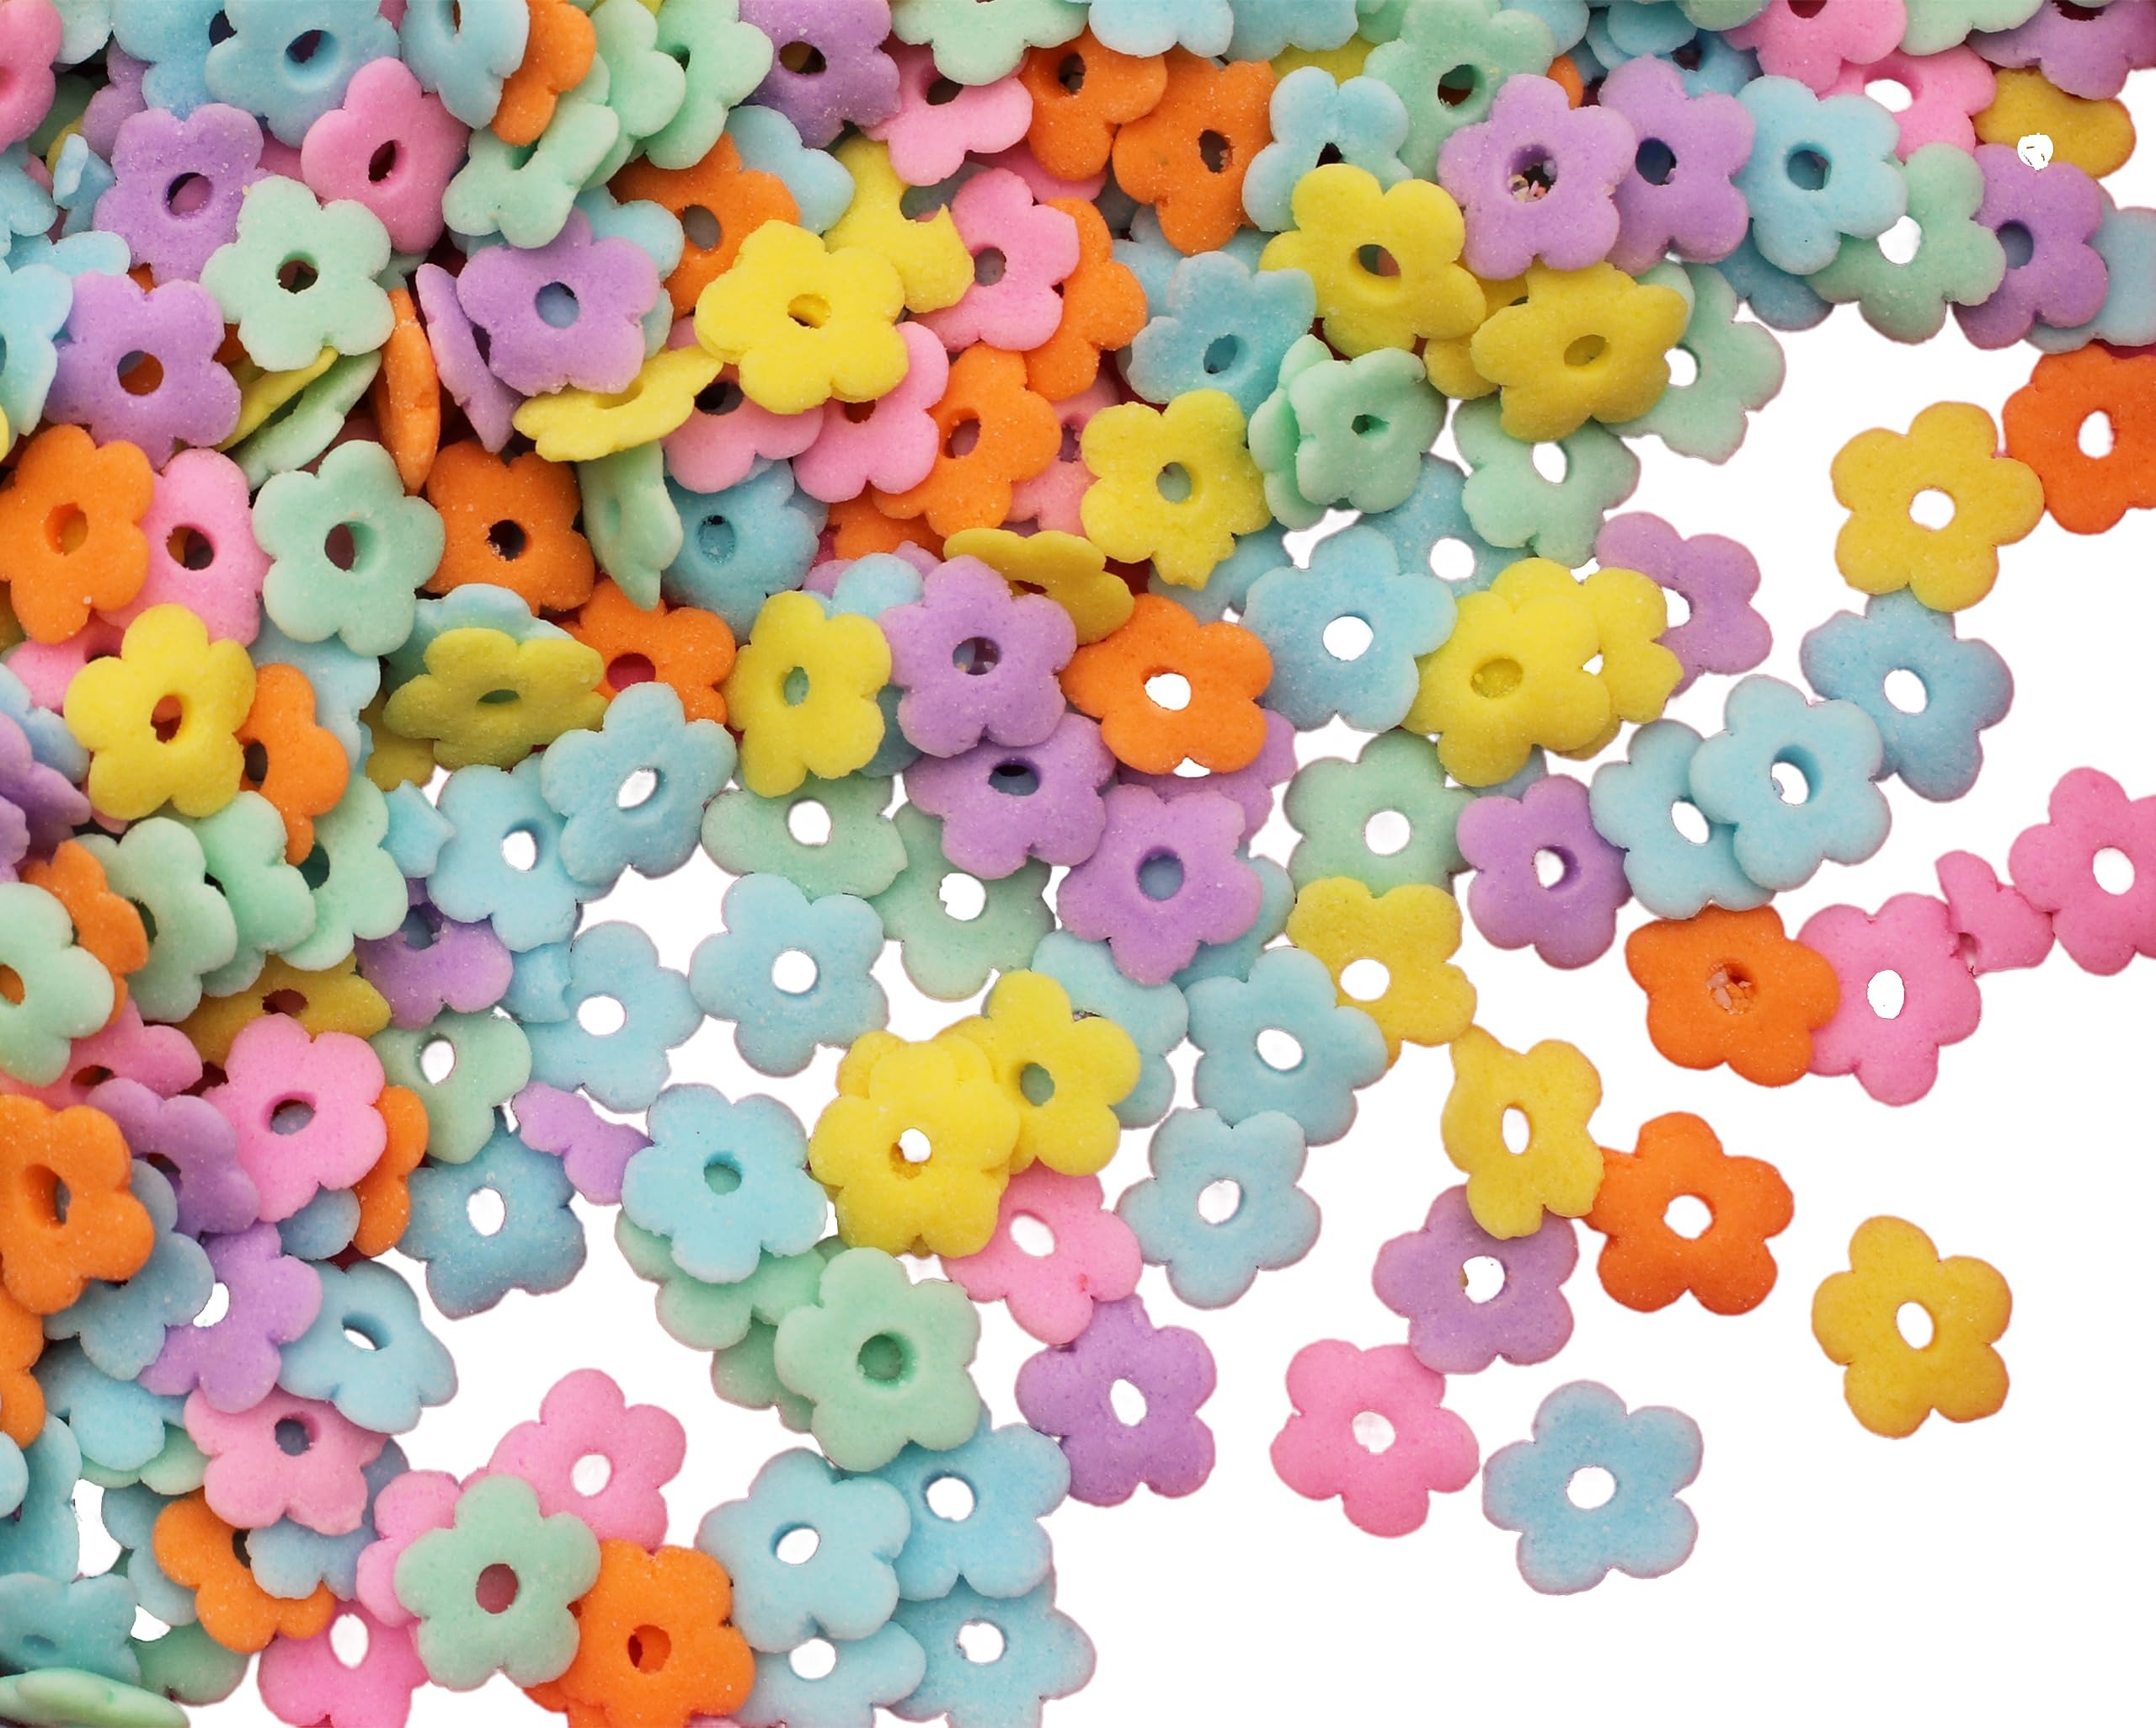
Item Name: Assorted Pastel Flower Shaped Candy Sprinkles 8 Ounce-Confetti Edible Ice Cream or Cupcake Topping For Kids Birthday Parties or Play Dates
Bullet Point 1: ADD A CHARM WITH BLOOMING FLOWERS SPRINKLES: Enhance your desserts with Candy Blooming Flowers Confetti Sprinkles! Add a vibrant charm, mesmerizing color, and a touch of whimsy to your treats. With captivating shades of Pink, Purple, and Baby Blue, these pastel sprinkles create a stunning visual appeal. Elevate your desserts to a whole new level of enchantment with these delightful confetti sprinkles.
Bullet Point 2: ELEVATE YOUR DESSERT WITH ARTISTRY AND PERFECTION: Elevate your dessert game to new heights of artistry and perfection with Candy Blooming Flowers Sprinkles. Your creativity soars as you decorate your treats with these enchanting flower sprinkles edible. Experience the harmonious blend of flavors and visual appeal, creating a dessert experience that is truly exceptional. Embrace the artistry and perfection that Candy Blooming Flowers Confetti Sprinkles bring to your dessert creations.
Bullet Point 3: TRANSFORM YOUR ICE CREAM INTO A FLORAL DELIGHT: Elevate your ice cream experience with Candy Blooming flower sprinkles edible Transform your frozen treat into a captivating floral delight with the magic of candy flowers for cupcakes. Each sprinkle adds an enchanting touch of elegance, turning your ordinary dessert into a work of edible art. Indulge in the whimsy and beauty of these confetti sprinkles as they take your taste buds on a delightful journey.
Bullet Point 4: DELIGHTFUL ASSORTMENT OF FLOWER-SHAPED SPRINKLES: Experience pure joy with a delightful assortment of Candy Blooming Flowers Confetti Sprinkles. Create a whimsical springtime garden on your desserts with these flower sprinkles edible. Every bite is a sensory journey filled with happiness and wonder. Let the vibrant colors and delightful textures transport you to a world of sweetness and bliss.
Bullet Point 5: EXPERIENCE A CRUNCH AND BURST OF SWEETNESS: Experience a delightful symphony of edible flower mix and flavors with Candy Blooming Flowers Confetti Sprinkles. Indulge in the perfect combination of crunch and sweetness with every bite of flower shaped candy. creating a truly satisfying experience. Elevate your dessert indulgence to new heights with the captivating texture and delightful taste of these confetti sprinkles.
Bullet Point 6: BRING JOY TO YOUR TASTE BUDS: Children will love the great taste and design of these colorful sprinkles. Blooming flower sprinkles edible come in different colors and are available in bulk, making them a great choice for everyone. These sprinkles always satisfy your sweet tooth and are sure to bring a smile to your face. Whether you're looking for a sweet treat for yourself or for a loved one, our Candy Blooming Flowers Confetti Sprinkles for cake decorating is the perfect choice.
Bullet Point 7: CREATE A SWEET AND FLOWERFUL TREA: Edible mini flowersSprinkles are well-known as a versatile topping for ice cream or cupcakes that can be used for different events and parties. These sprinkles are the perfect choice for children's parties, girls' birthdays, and little princess celebrations. The multi-colored sprinkles can be used to match the color theme of various parties, as they come in multiple colors.
Bullet Point 8: PERFECT FOR CHILDREN'S PARTIES AND CELEBRATIONS: Create unforgettable candy flowers memories at your little one's party with Candy Blooming Flowers Confetti Sprinkles! Specifically designed for children's parties, girls' birthdays, and little princess gatherings, these sprinkles add an extra touch of magic to the celebration. Transform ordinary treats into extraordinary delights, making every moment a whimsical and joy-filled experience with flower sprinkles edible.
Bullet Point 9: SURPRISE YOUR GUESTS WITH ENCHANTING CONFECTIONERY: Surprise and delight your guests with captivate their hearts and taste buds with the magical touch of these delightful treats. Magic of Candy Blooming Flowers sprinkles its charm, creating a memorable experience that will have your guests raving about your desserts. Elevate your gatherings and celebrations with the irresistible allure of these confetti sprinkles, ensuring an enchanting and unforgettable treat for all.
Bullet Point 10: SURE TO SATISFY YOU: At Naturejam, we are dedicated to providing you with good quality products and services. We want to ensure a hassle-free experience for you.
Product Description: Enhance your desserts with the vibrant charm of Candy Blooming pastel sprinkles. These delightful flower sprinkles bring mesmerizing colors and a touch of whimsy to your treats. With shades of Pink, Purple, and Baby Blue, they create a stunning visual appeal, elevating your desserts to a whole new level of enchantment. Decorate your treats with these confetti sprinkles to experience a harmonious blend of flavors and captivating aesthetics, creating a truly exceptional dessert experience. Use candy flowers for cake decorating and elevate your ice cream experience with the magical touch of Candy Blooming Flowers Confetti Sprinkles. Transform your frozen treat into a captivating floral delight with the bloom of colorful flowers and pastel candy. Each sprinkle adds an enchanting touch of elegance, turning your ordinary dessert into a work of edible art. Indulge in the whimsy and beauty of these confetti sprinkles as they take your taste buds on a delightful journey. Let the vibrant colors and delightful textures transport you to a world of sweetness and bliss. Experience pure joy with the delightful assortment of Candy Blooming Flowers Confetti Sprinkles Enjoy the vibrant colors and delightful textures that these confetti sprinkles offer, immersing yourself in a world of sweetness and bliss. Elevate your dessert indulgence to new heights with the captivating texture and delightful taste of these confetti sprinkles.
Value: 8.0
Unit: Ounce

Price: 12.99